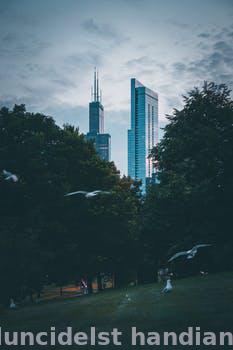
Label: Watermark